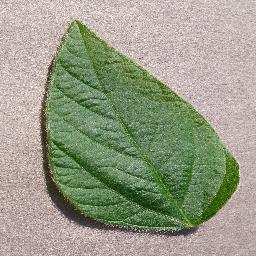
Label: Soybean___healthy